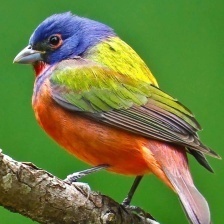
Species: PAINTED BUNTING
Scientific name: PASSERINA CIRIS
ImageNet parent category: indigo_bunting